Question: Please indicate a possible affordance area of the bottle that can be used for holding
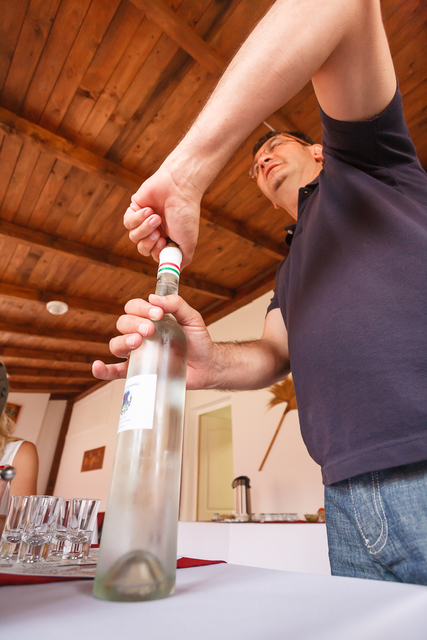
Answer: [84, 234.5, 199, 619.5]